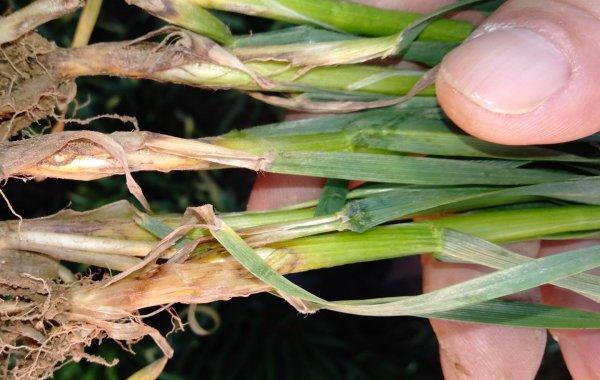
Plant: Ginger
Disease: ginger sheath blight